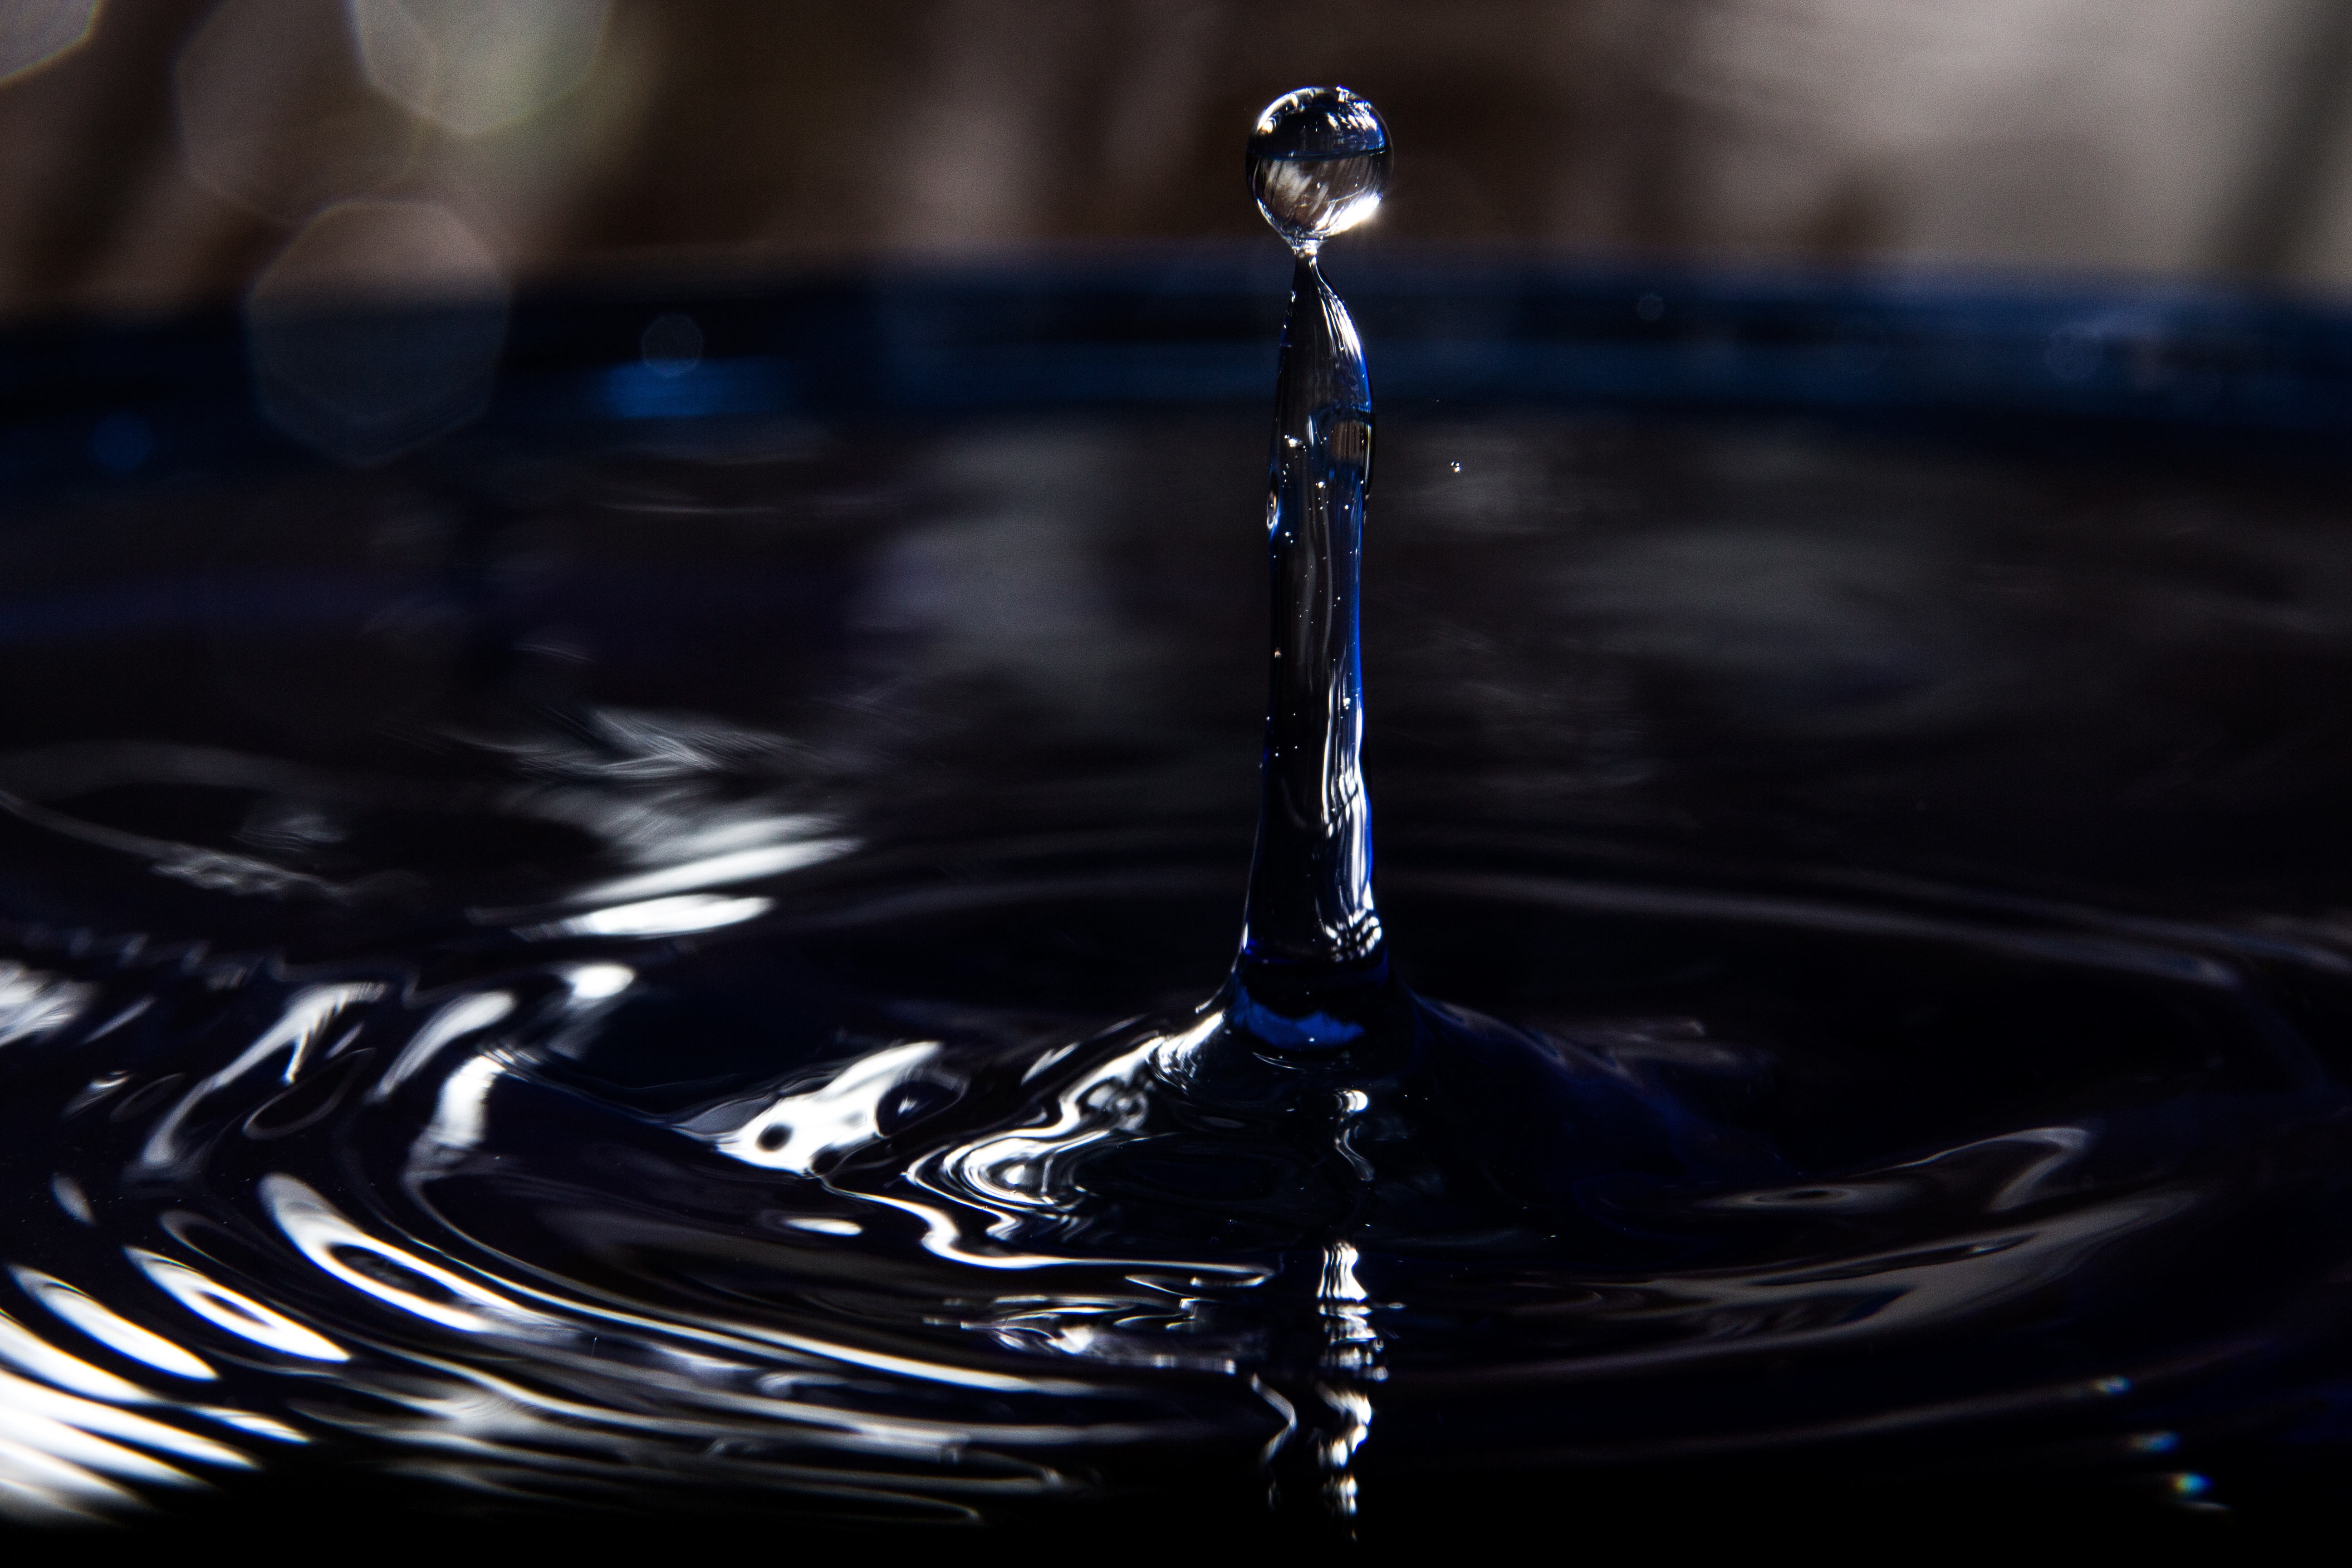
water, drop, glass, reflection, darkness, blue, black, close, drip, close up, wine glass, drop of water, macro photography, still life photography